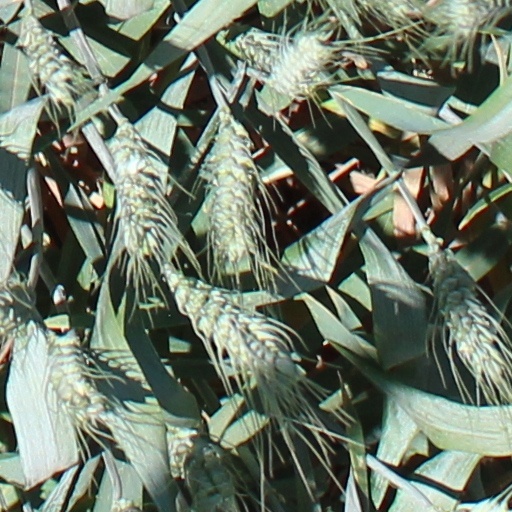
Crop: wheat